Henry Golden Dearth

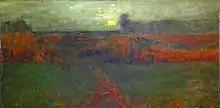
"Evening Glow" (1889), private collection. An example of Dearth's early tonalist style.

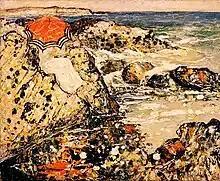
"Flecks of Foam" (1911/12), National Gallery of Art. One of Dearth's numerous 'rock pool' subjects.

Dearth's career can be divided into two periods. Before 1912, he was a tonalism painter and is considered part of the American Barbizon school. Spending most of his time in France, he was naturally fond of the picturesque country, and many of his subjects were found near Boulogne and Montreuil-sur-Mer. These early works show a marked indifference to detail, a somewhat limited palette and a preference for a low key. In art critic Charles Buchanan's words, Dearth was more or less repainting Barbizon, but was "inexpressively exquisite" and "a supreme gentleman of aethetics".